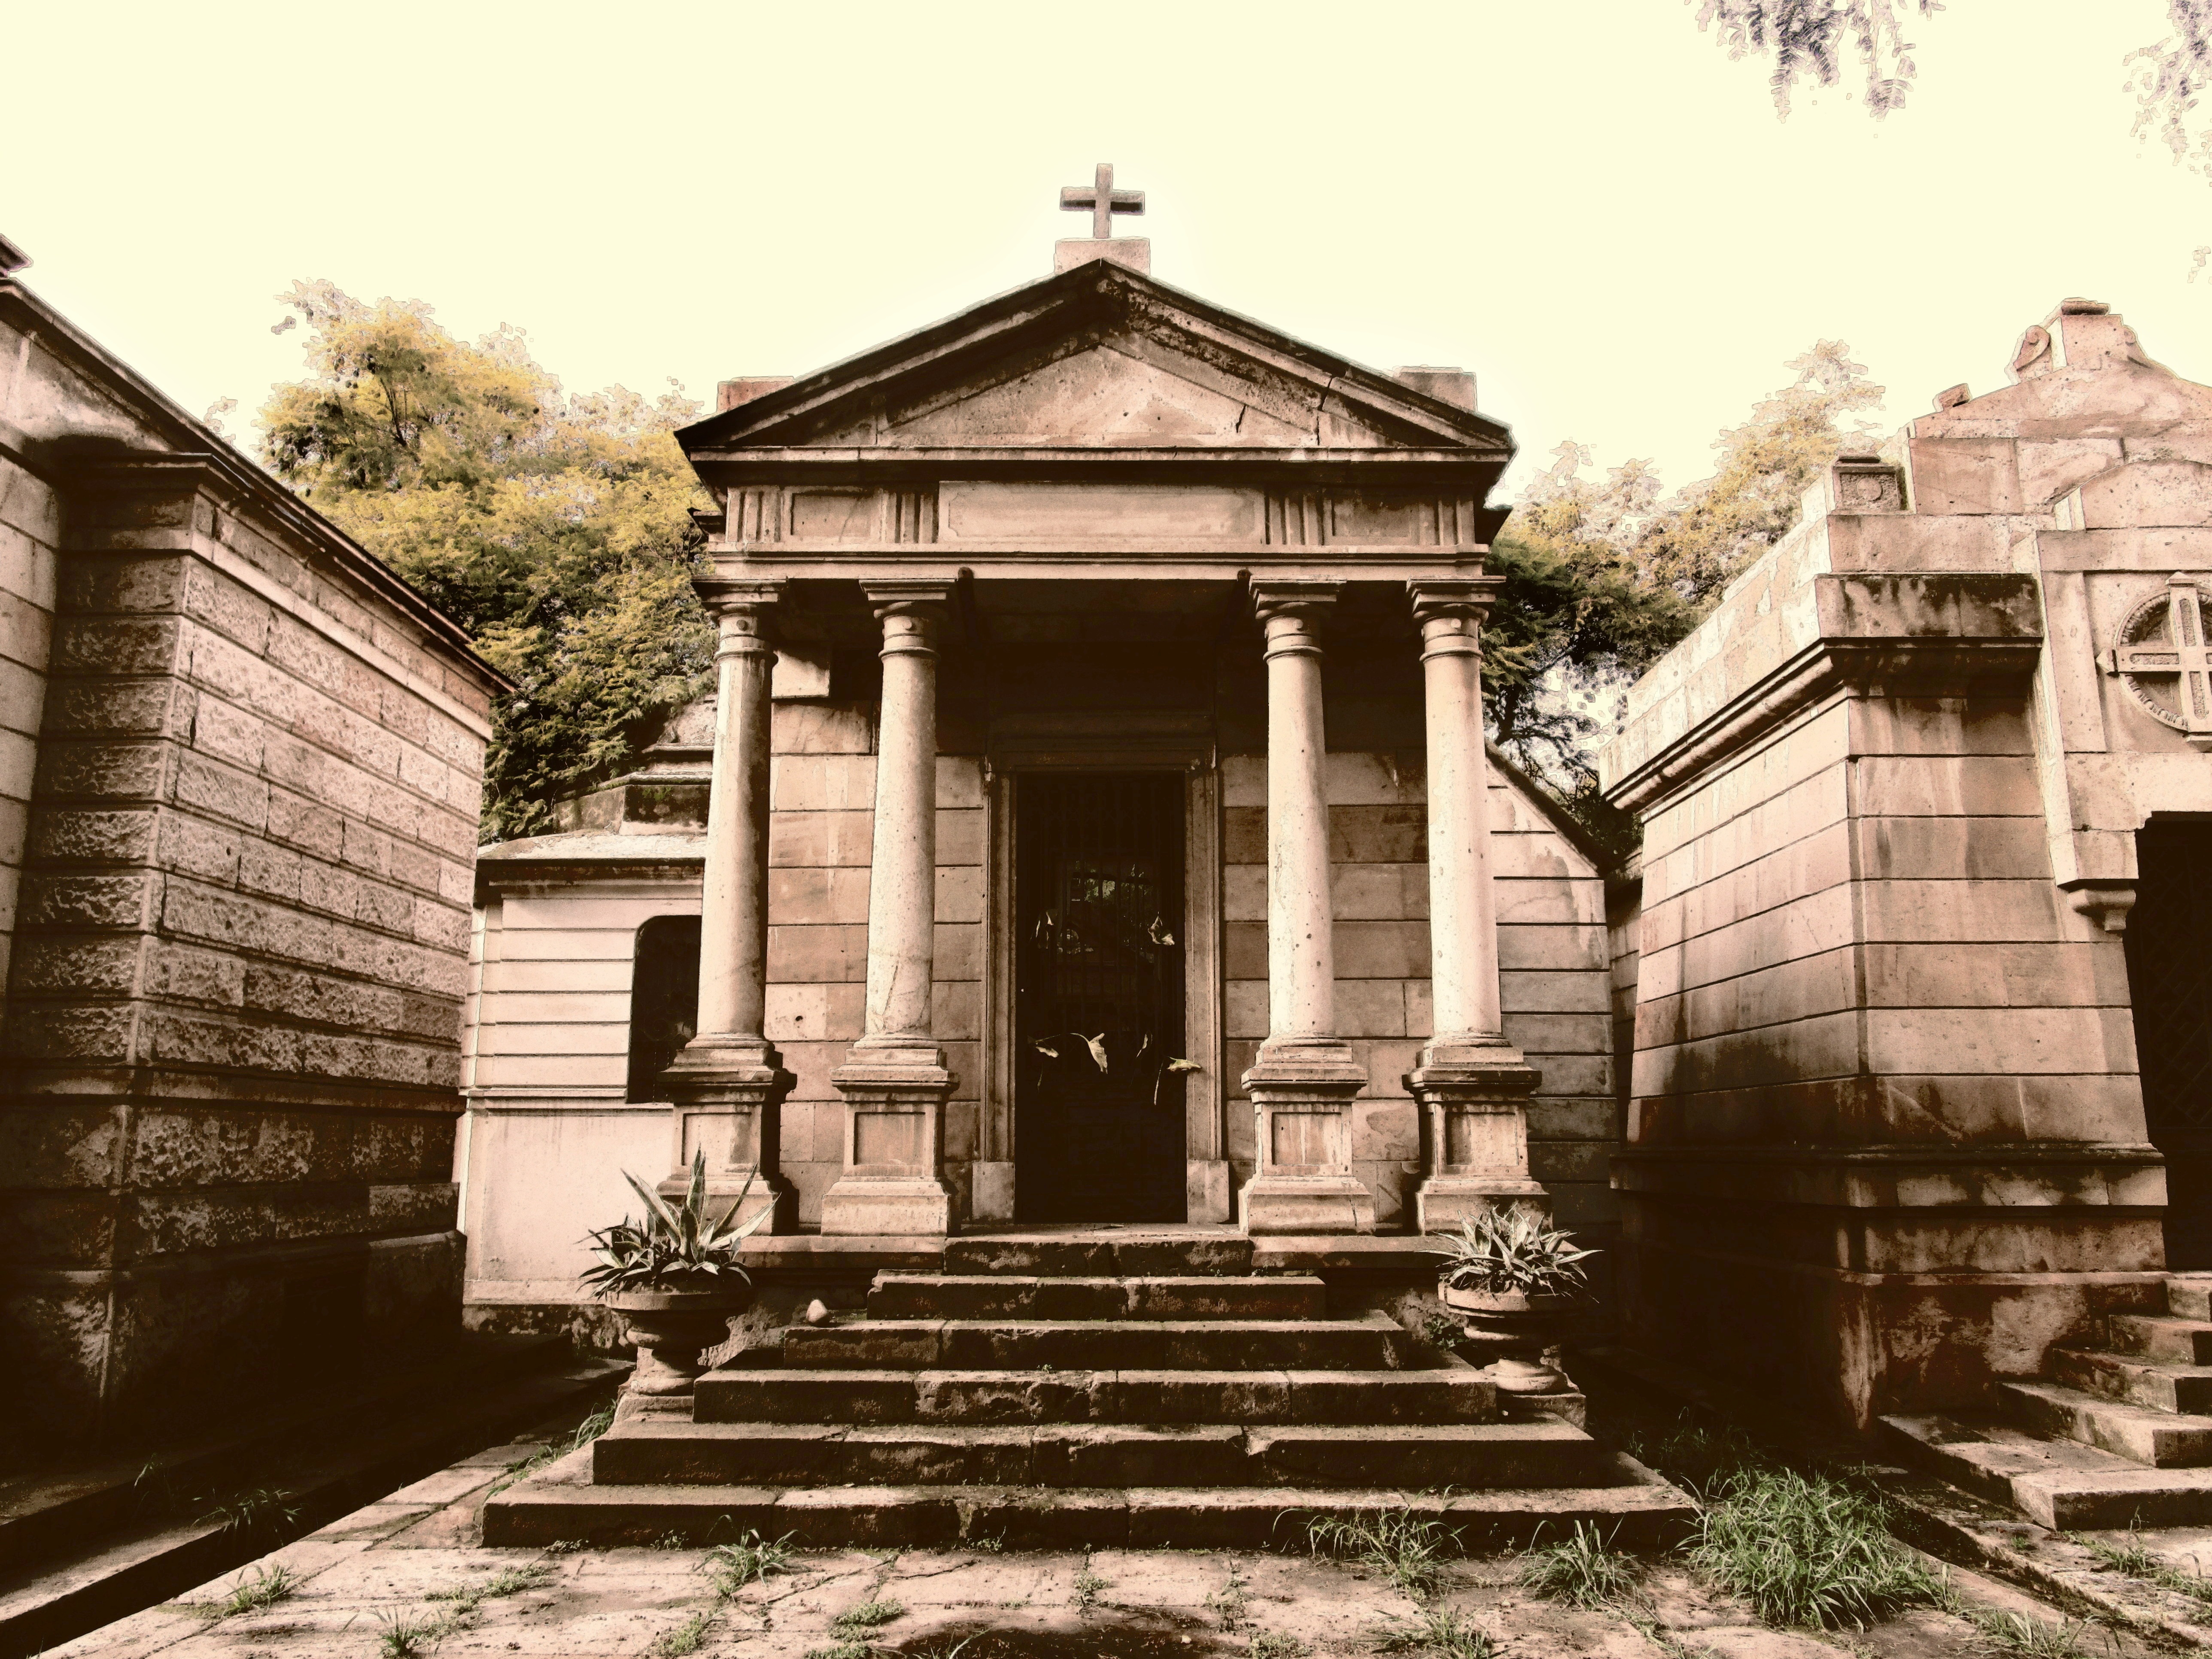
architecture, mansion, house, building, old, home, construction, cemetery, tombstone, sepia, ruins, history, tomb, estate, ancient history